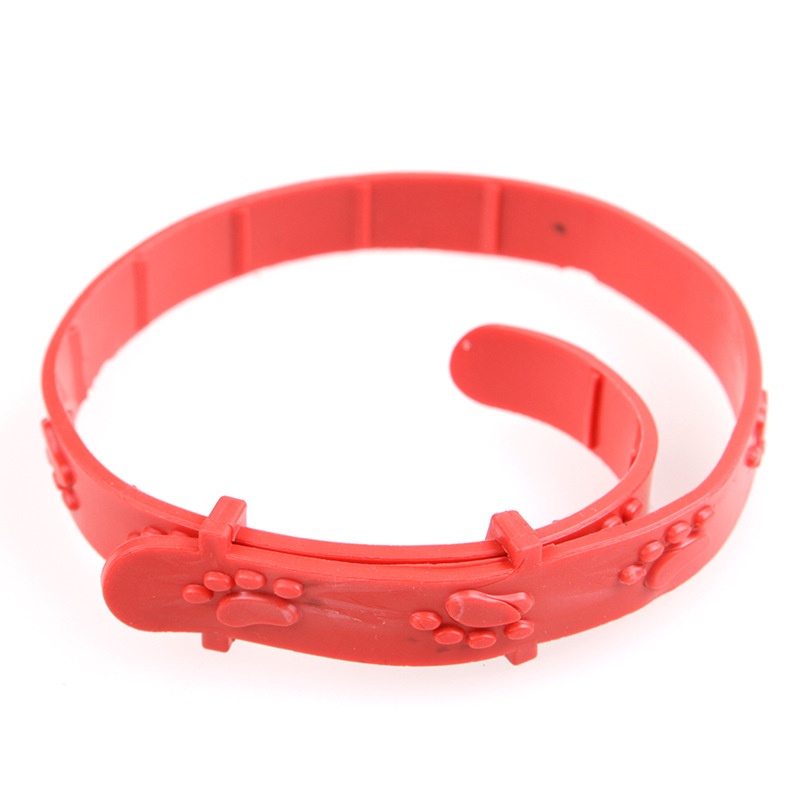
Pet Dog Deworming And Flea Ring Pet Supplies
Brand: We Love Our Babies & Pets
Product information: Pattern: Monochrome Material: leather Applicable object: Dog Suitable for the season: all seasons Style: leisure Specifications (length * width): length 33cm Product category: traction belt Packing list: 1X collar
Category: Animals & Pet Supplies > Pet Supplies > Pet Collars & Harnesses > Flea Collars